Quentin Dupieux

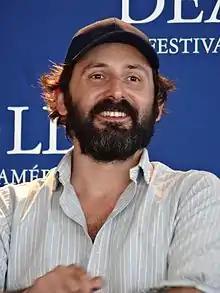
Dupieux at the 2012 Deauville American Film Festival

Quentin Dupieux (born 14 April 1974), also known by his musical stage name Mr. Oizo, is a French electronic musician, record producer, songwriter, and filmmaker.